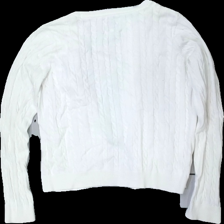
View: back
Type: Sweater
Category: Children
Brand: Bondelid
Colors: White
Material: 100% Cotton
Cut: Regular, C-collar
Size: M
Stains: Minor
Damage: stained
Damage location: middle center
Price range: <50
Recommended usage: Recycle
Description: White knitted cardigan